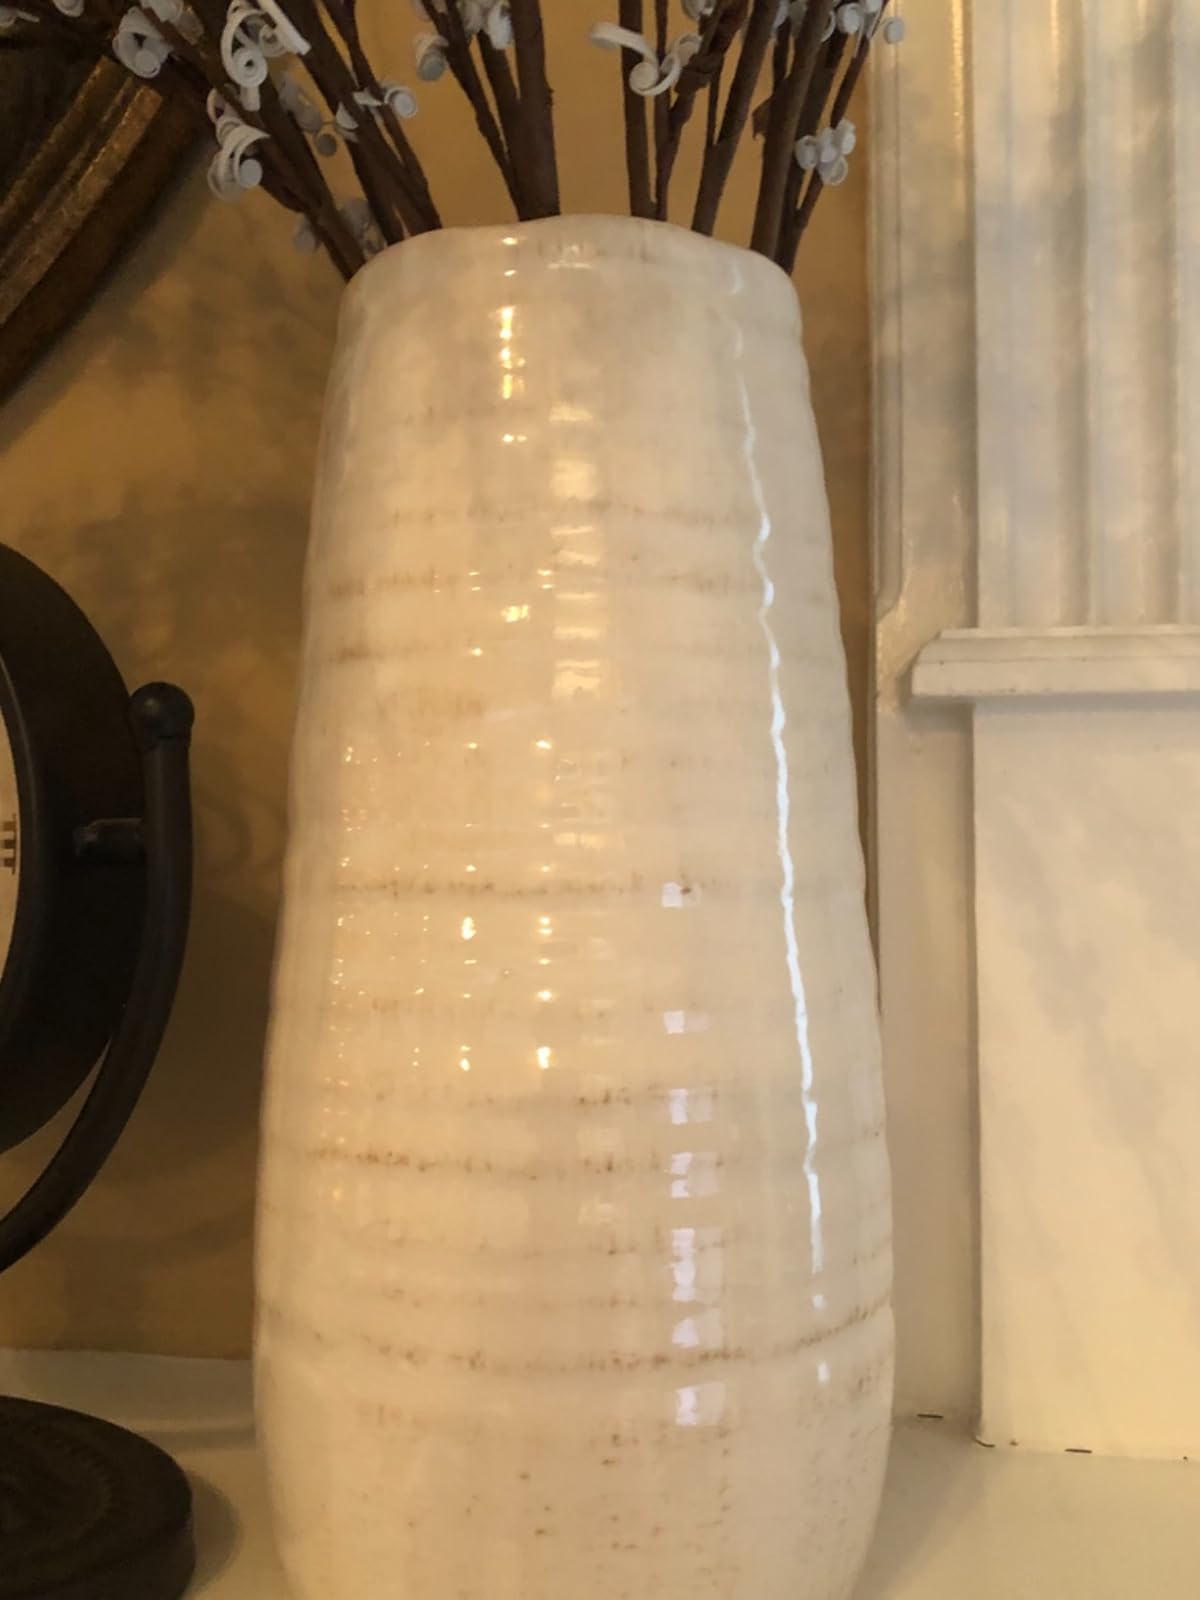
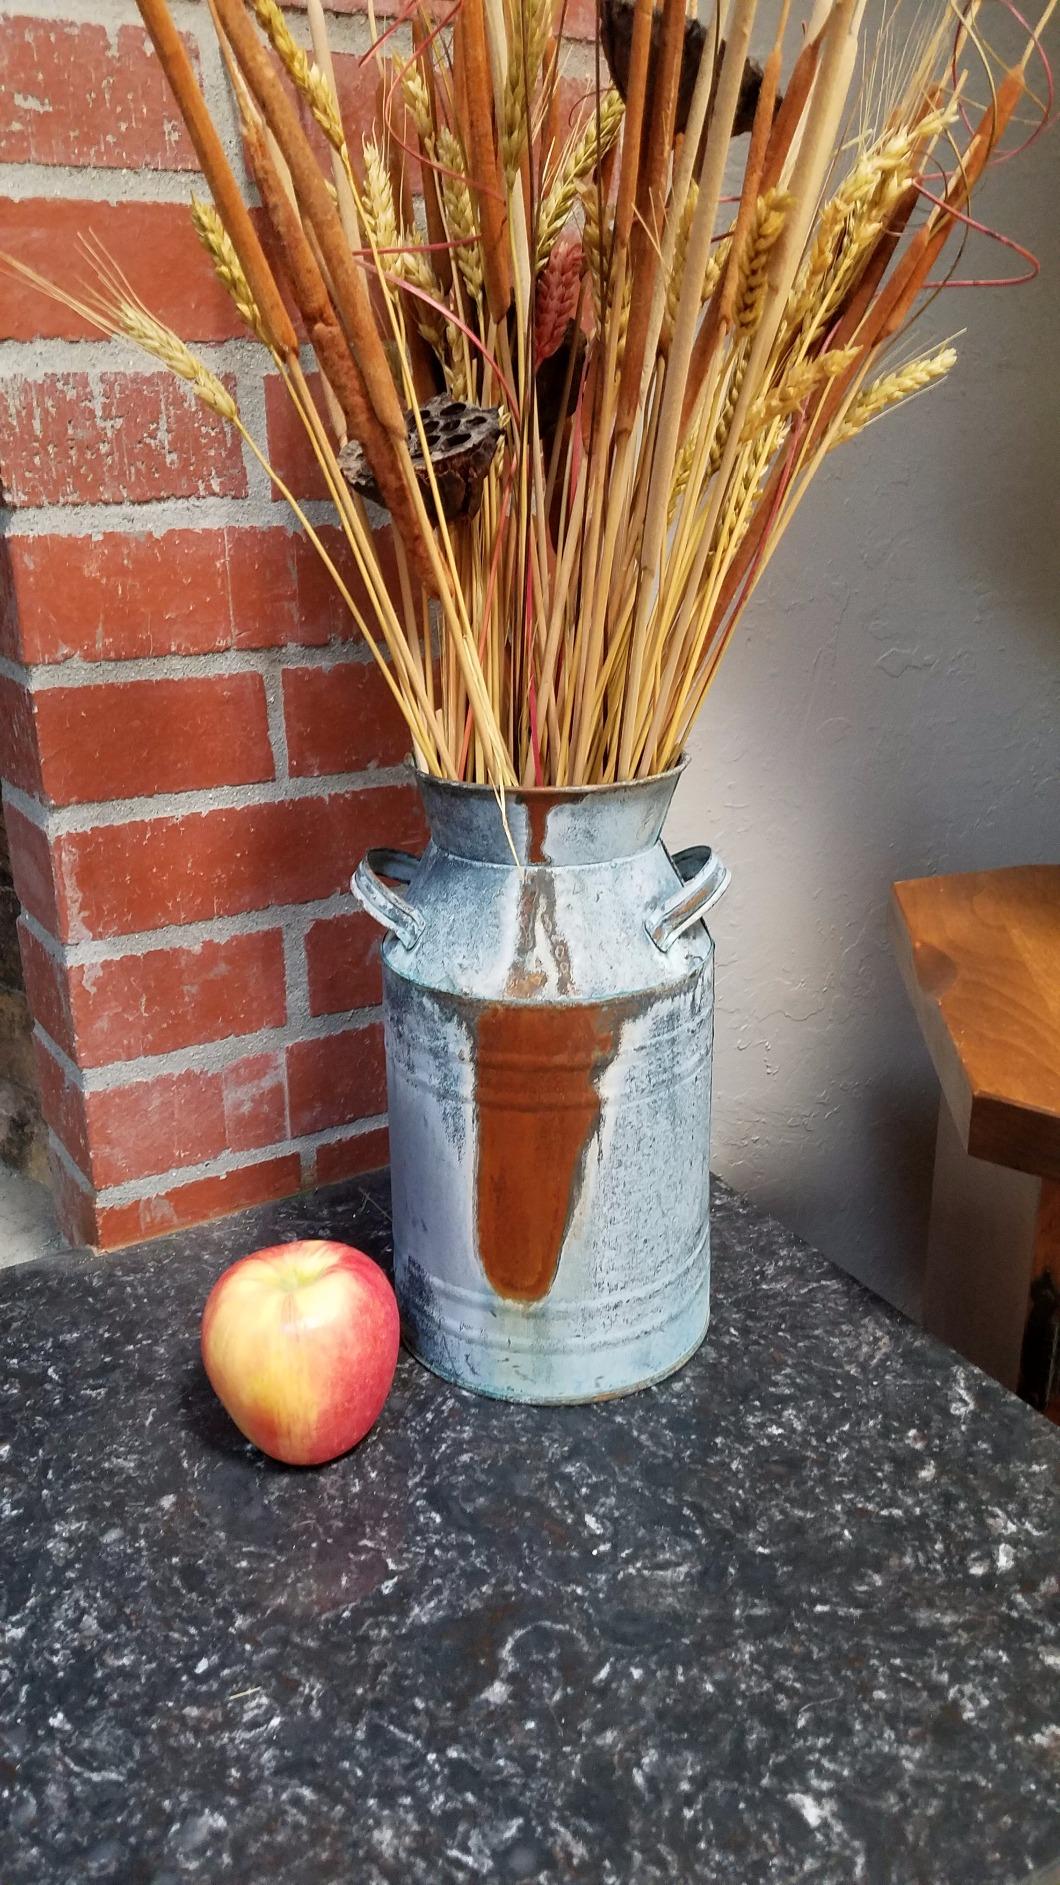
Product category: vase
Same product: no